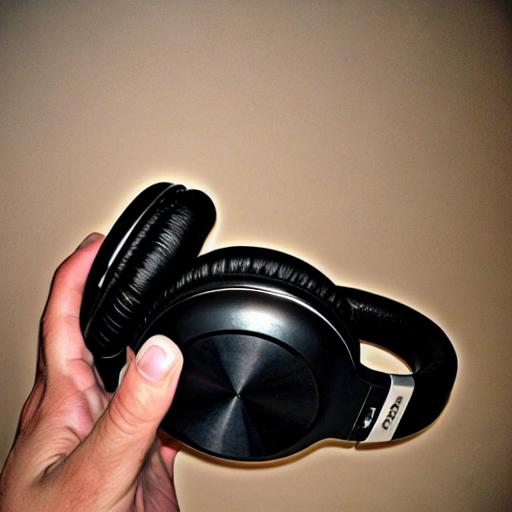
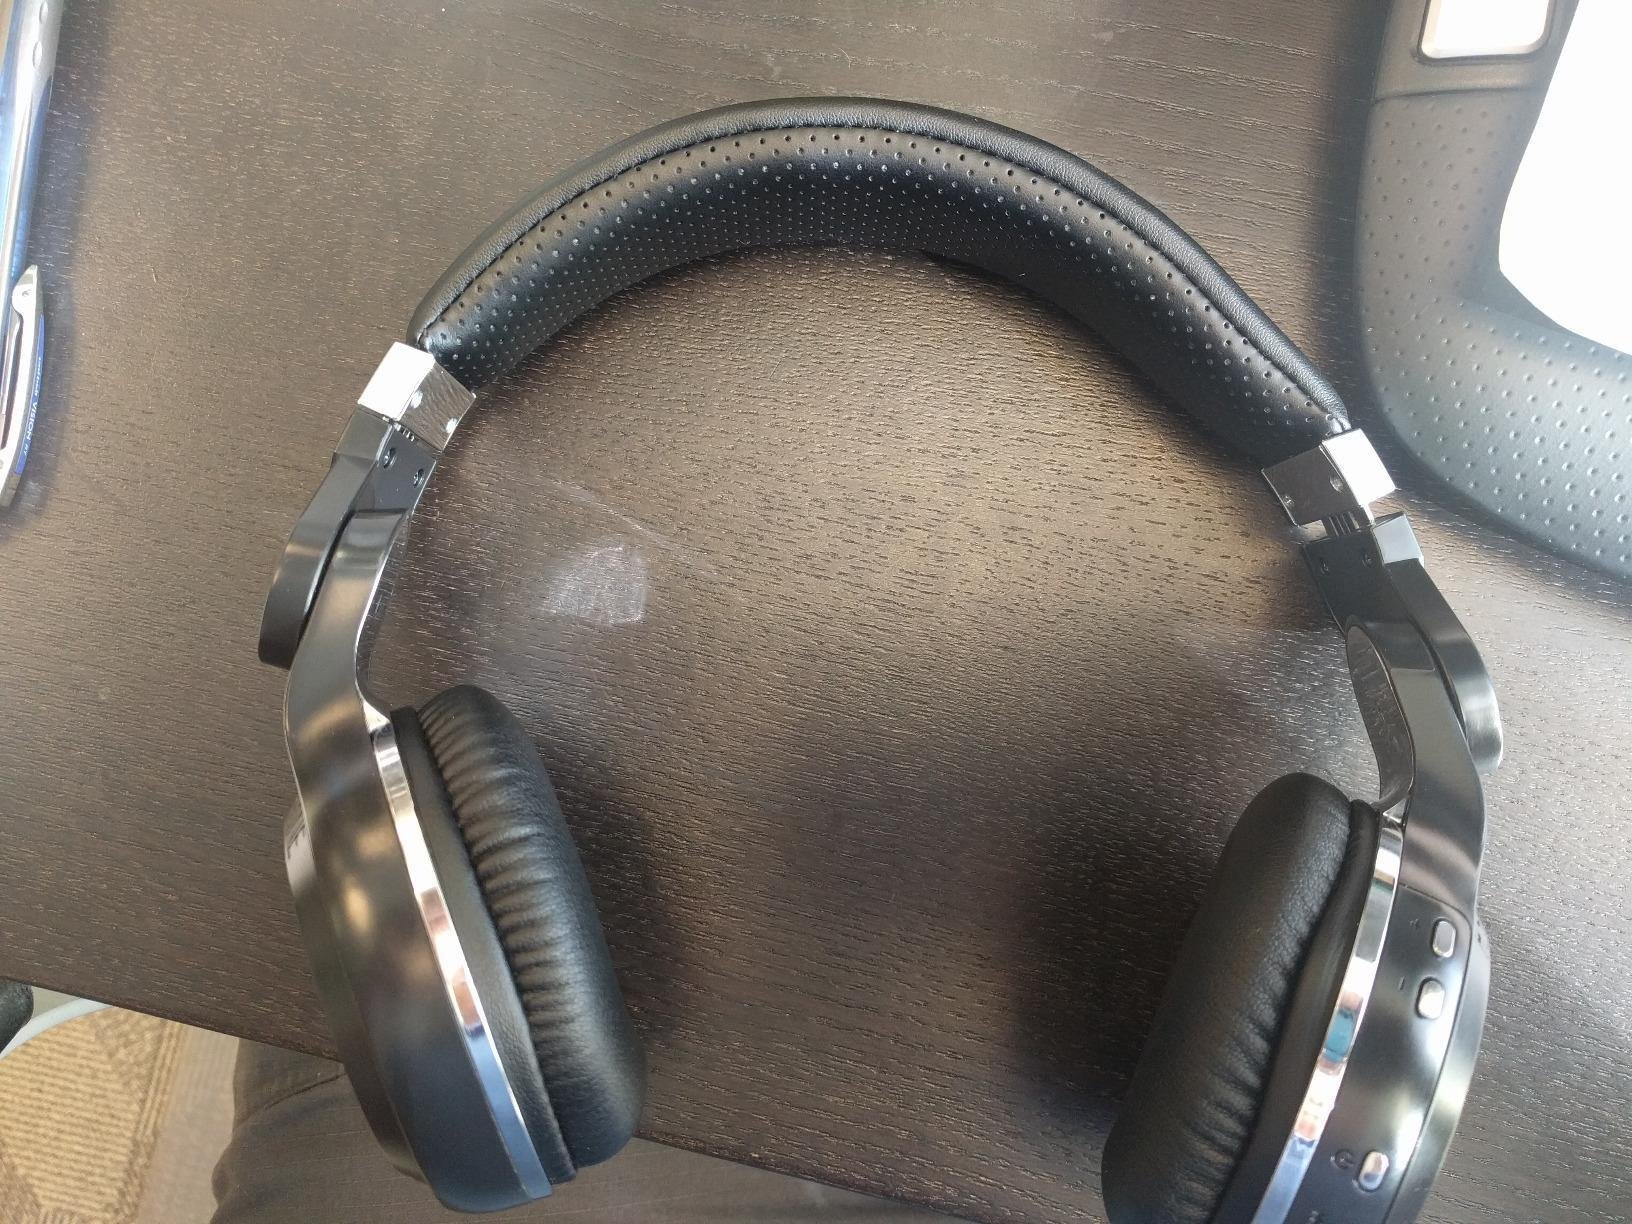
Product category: headphones
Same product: no